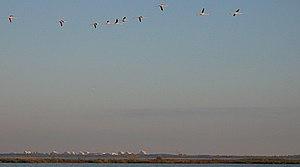
La Grande-Motte est une commune française située dans le département de l'Hérault en région Occitanie. Ses habitants sont les Grand-Mottois. Station balnéaire et port de plaisance à proximité de Montpellier, dont les travaux ont démarré en 1965 sur un terrain vierge lors de la « mission Racine », la Grande-Motte se caractérise par une grande homogénéité architecturale, dont les éléments les plus visibles sont les immeubles en forme de pyramides. La station accueille environ 120 000 touristes par an.